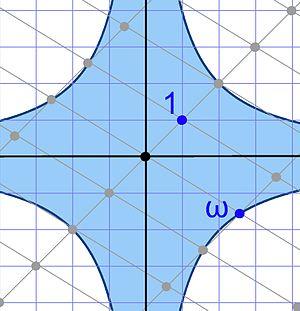
Illustration du théorème de la finitude du groupe des classes pour un anneau totalement réel. L'objectif est d'illustrer la construction du réseau
En mathématiques, et plus précisément en algèbre, la théorie des corps de nombres – les extensions finies du corps ℚ des rationnels – fait apparaître un groupe abélien fini construit à partir de chacun de ces corps : son groupe des classes d'idéaux.